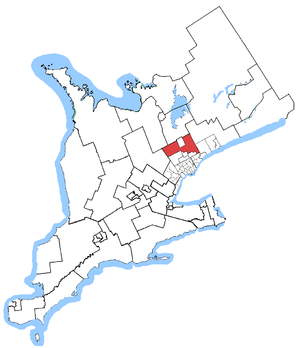
Oak Ridges—Markham est une ancienne circonscription provinciale de l'Ontario représentée à l'Assemblée législative de l'Ontario de 2007 à 2018.
Oak Ridges—Markham est une ancienne circonscription électorale fédérale en Ontario.